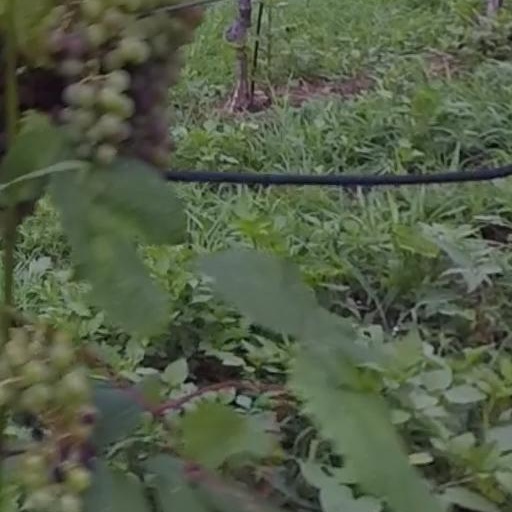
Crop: grape